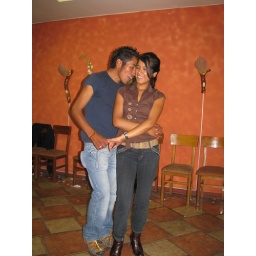
Het is onderhand al half drie in de ochtend, maar Isaac, als een van de laatste gasten, blijft door dansen.